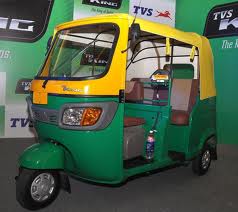
Vehicle type: Auto Rickshaws